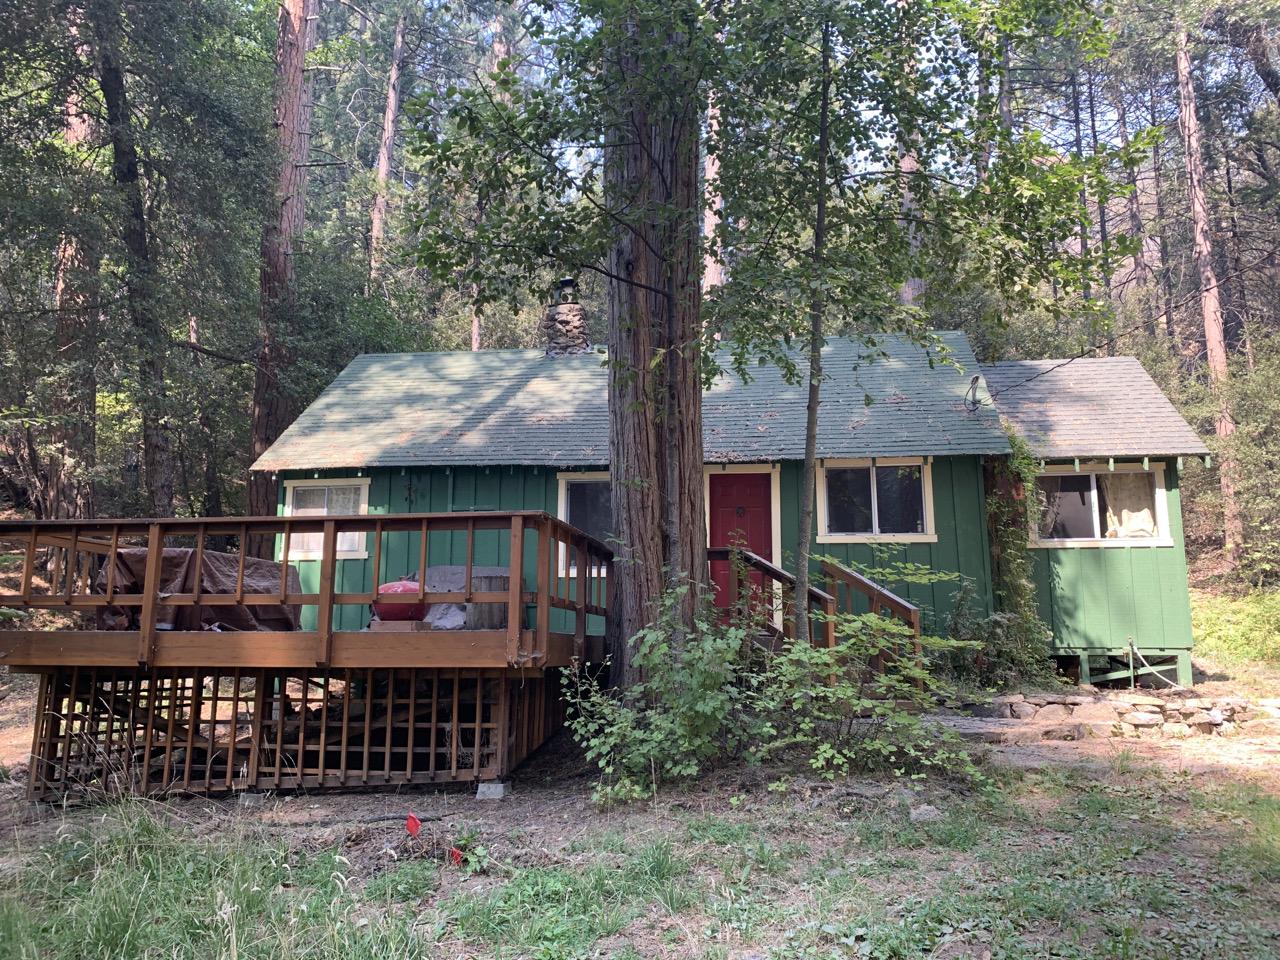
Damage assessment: no_damage